1908 Messina earthquake

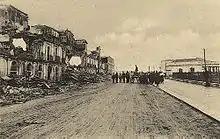
The devastated seafront of Reggio Calabria

About ten minutes after the earthquake, the sea on both sides of the Strait suddenly withdrew as a tsunami swept in, and three waves struck nearby coasts. It struck hardest along the Calabrian coast and inundated Reggio Calabria after the sea had receded from the shore. The entire Reggio seafront was destroyed and people who had gathered there perished. Nearby Villa San Giovanni was also badly hit. Along the coast between Lazzaro and Pellaro, houses and a railway bridge were washed away.